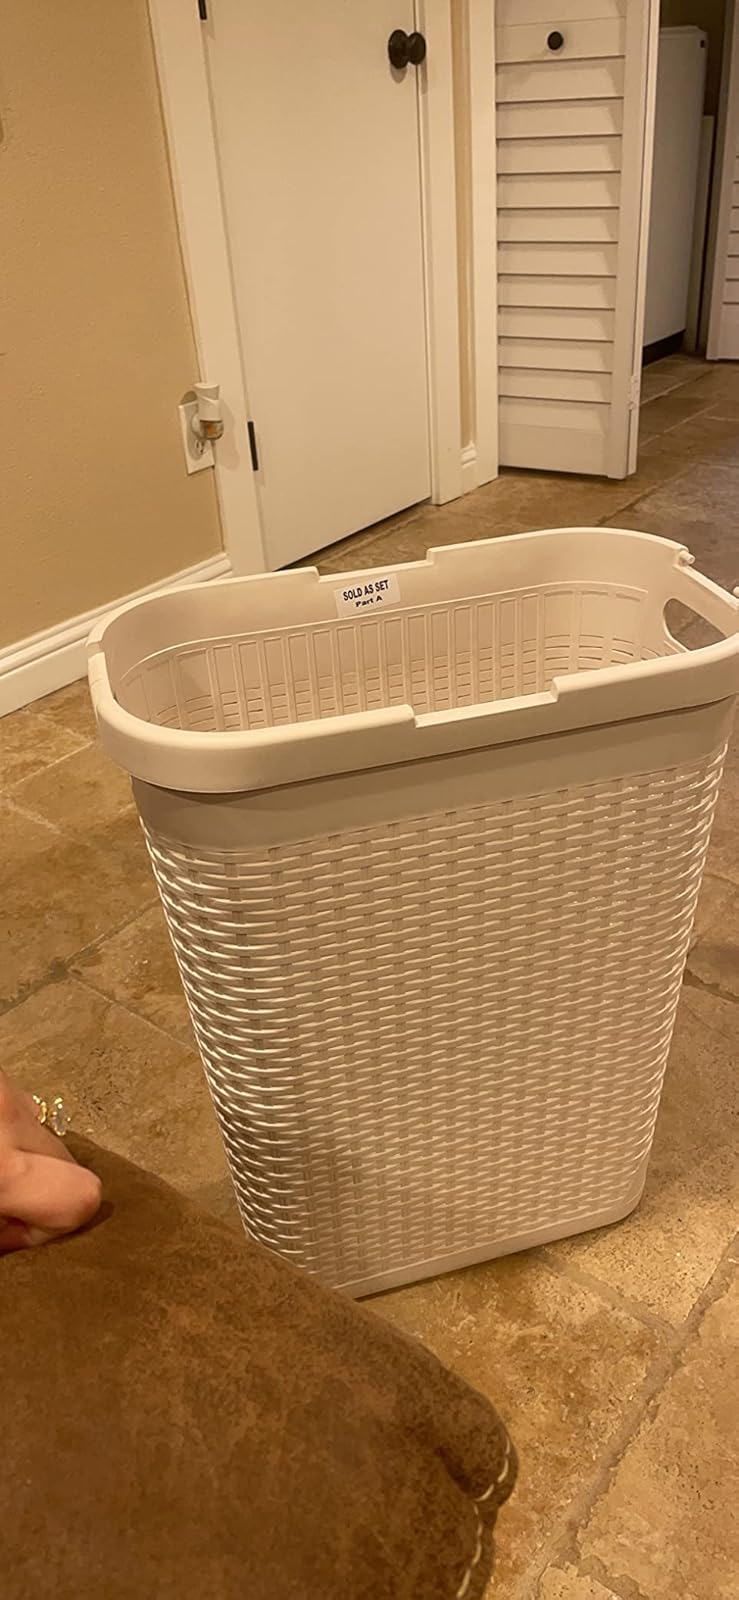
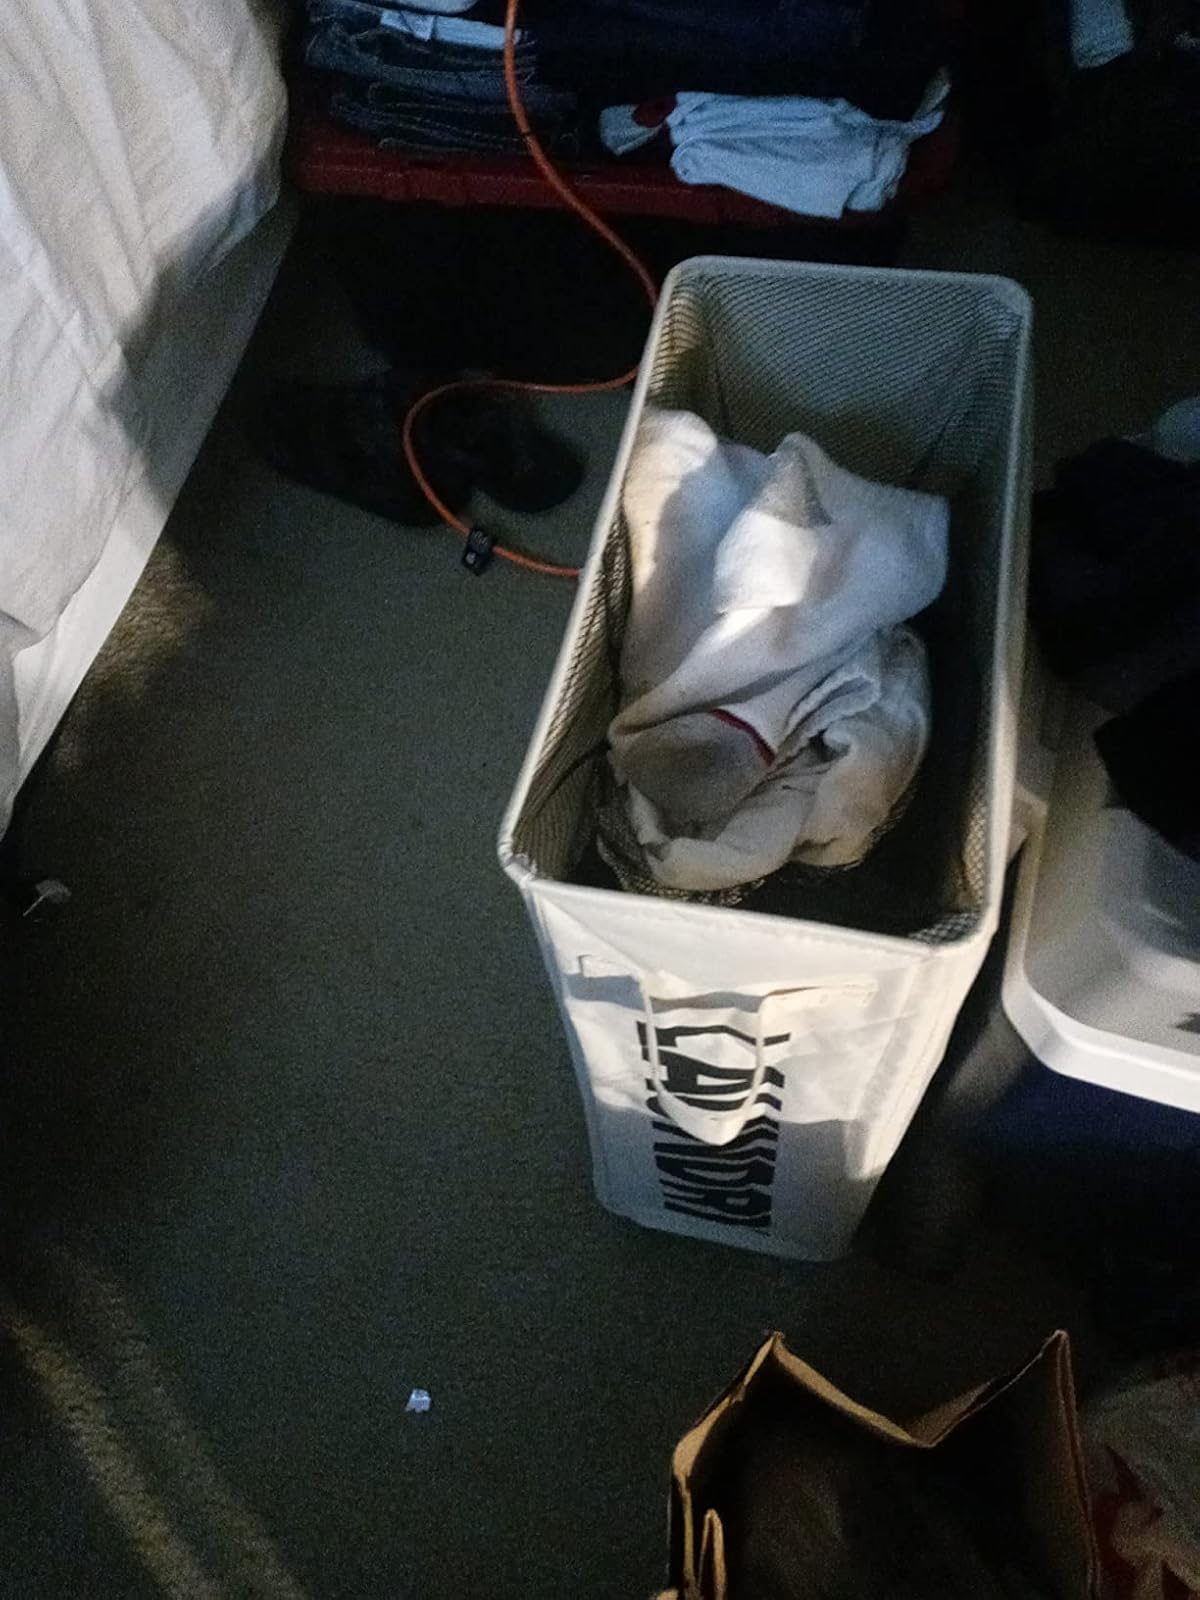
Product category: items_hamper
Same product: no